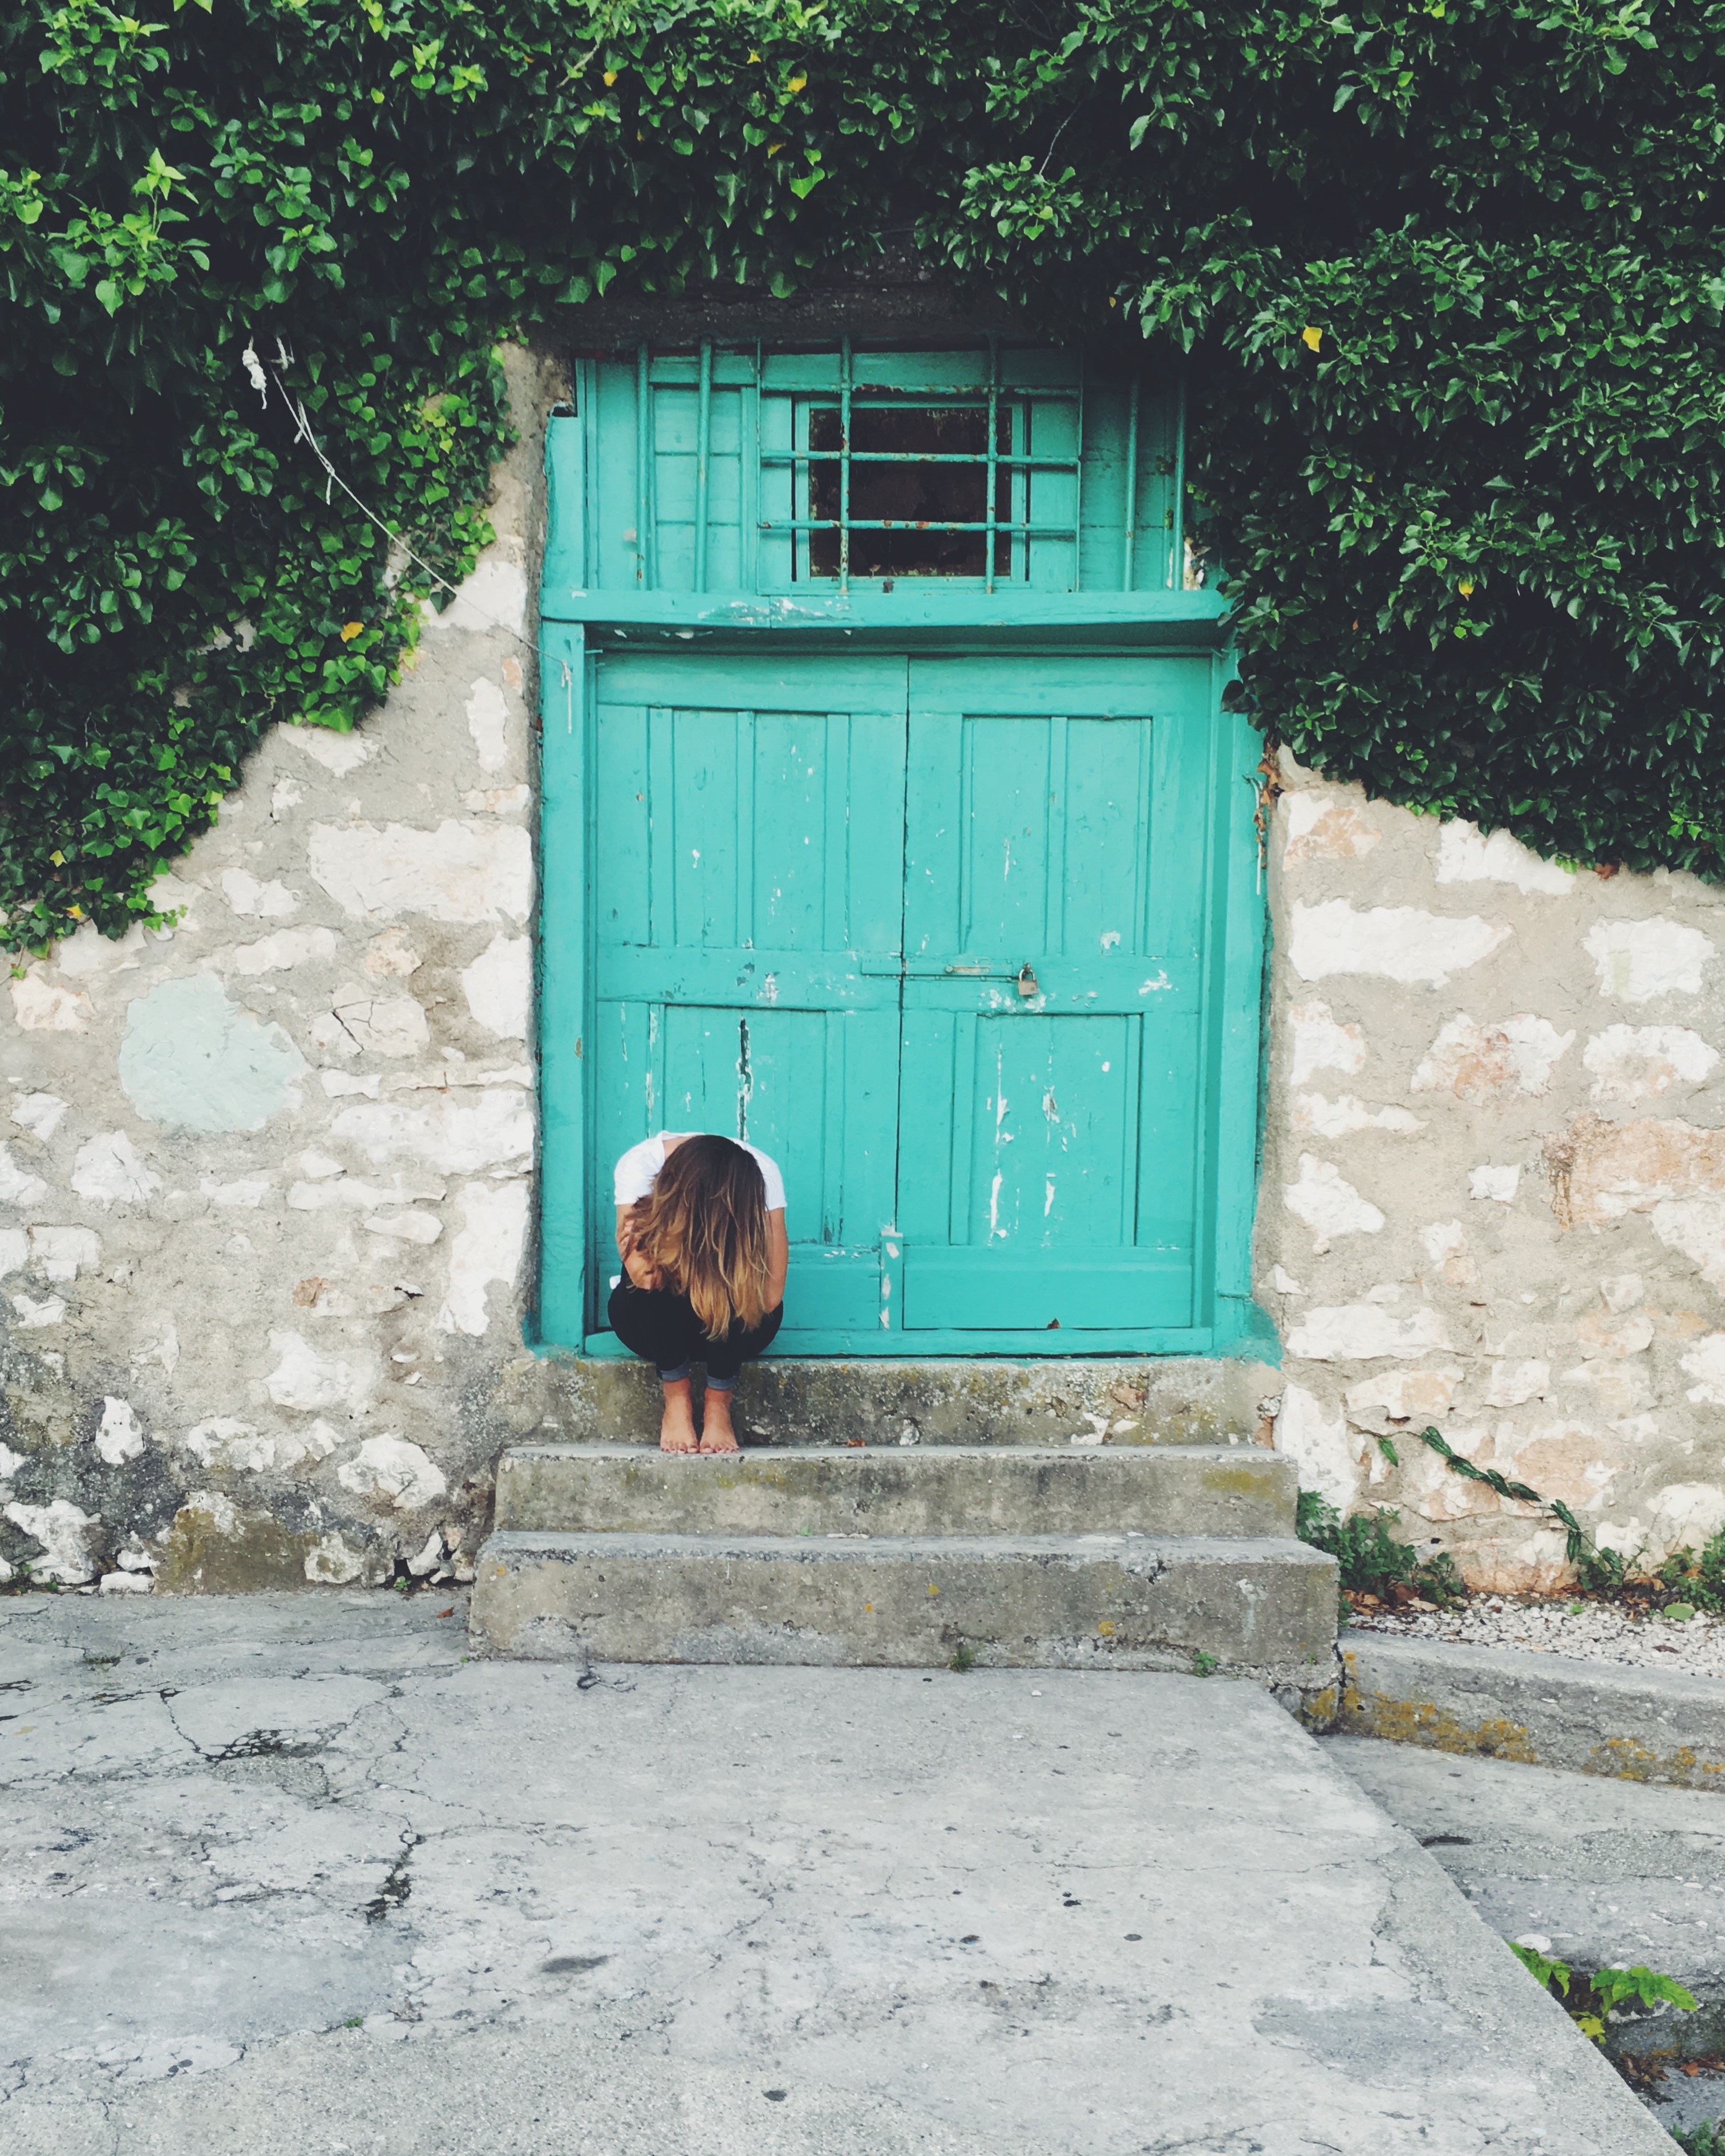
house, shed, backyard, blue, door, outhouse, yard, outdoor structure